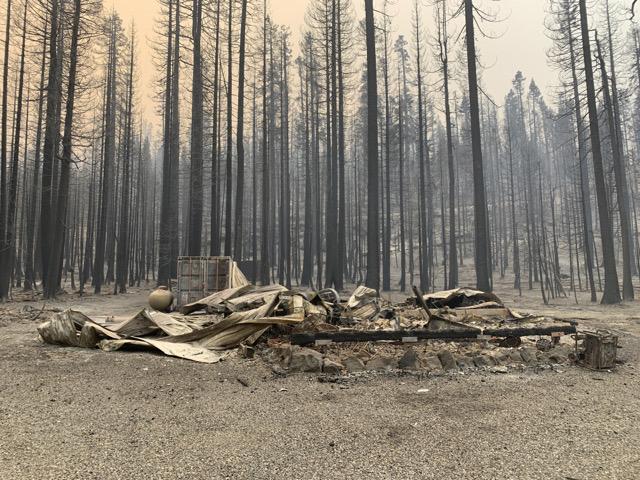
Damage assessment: destroyed